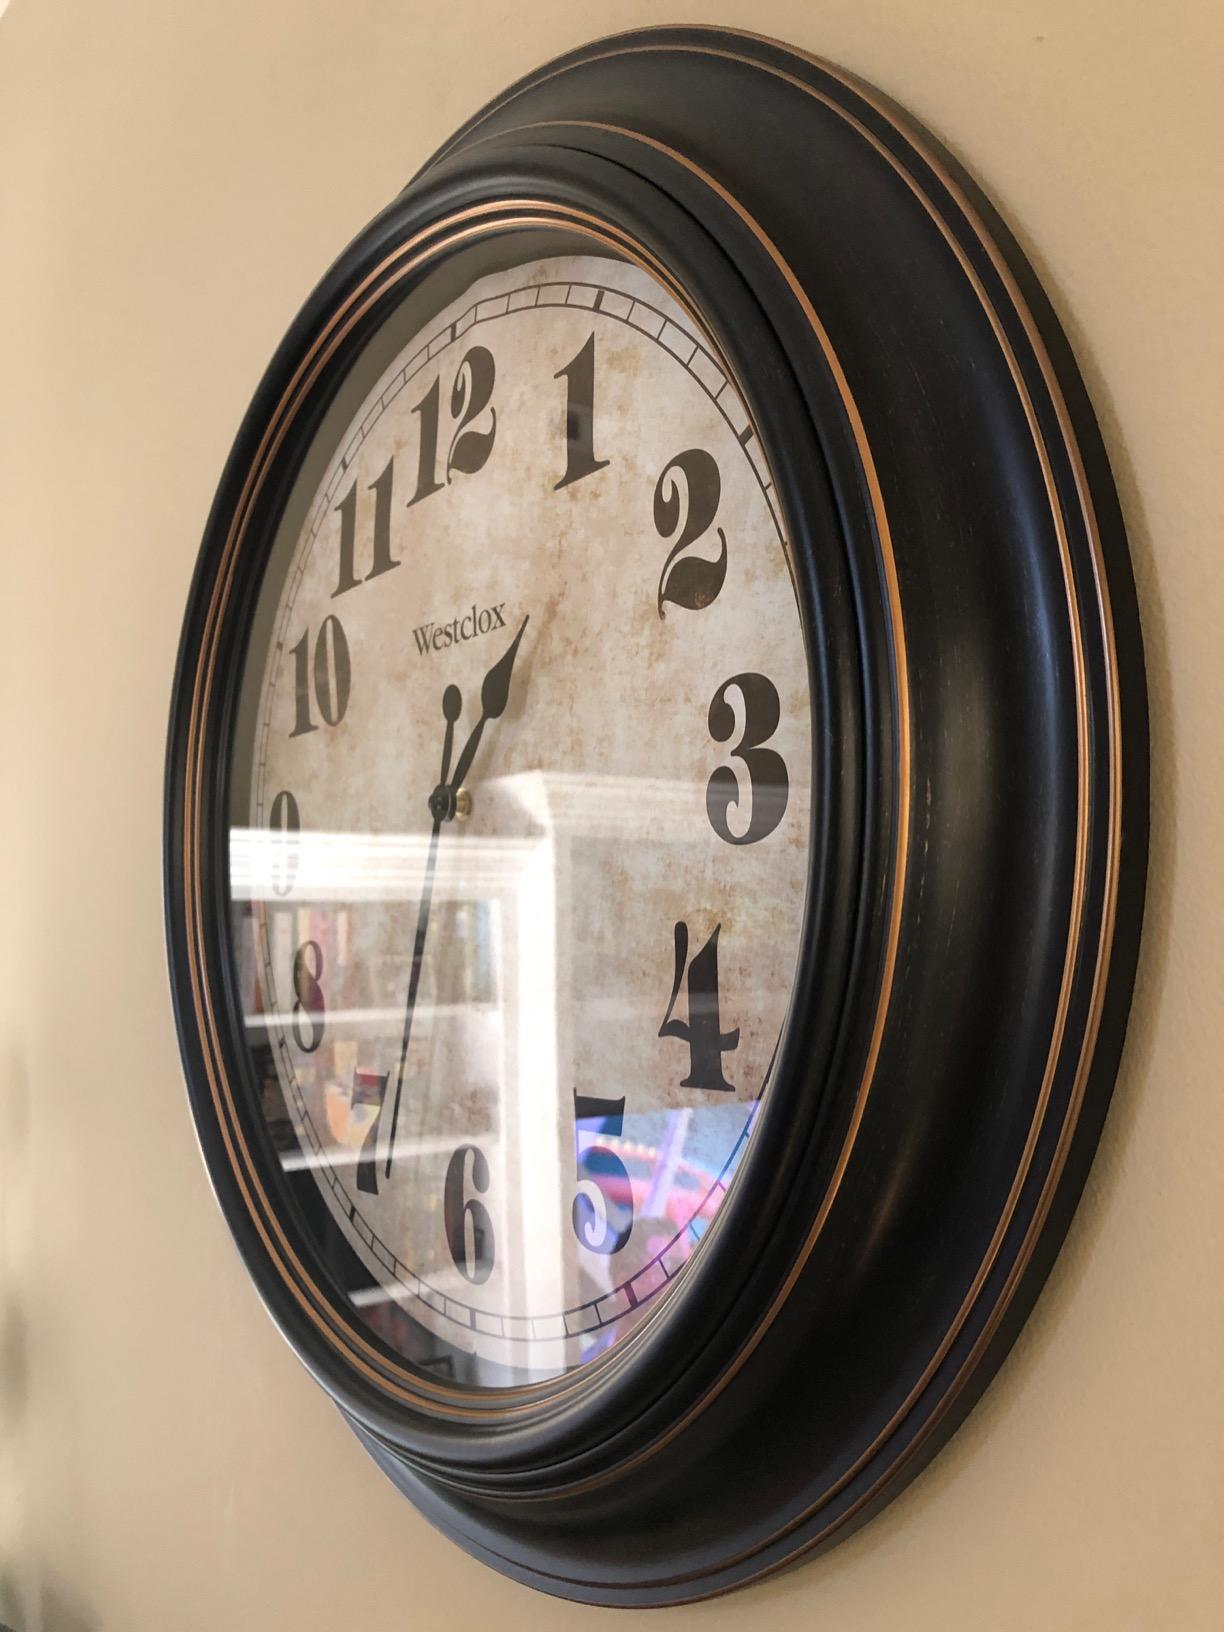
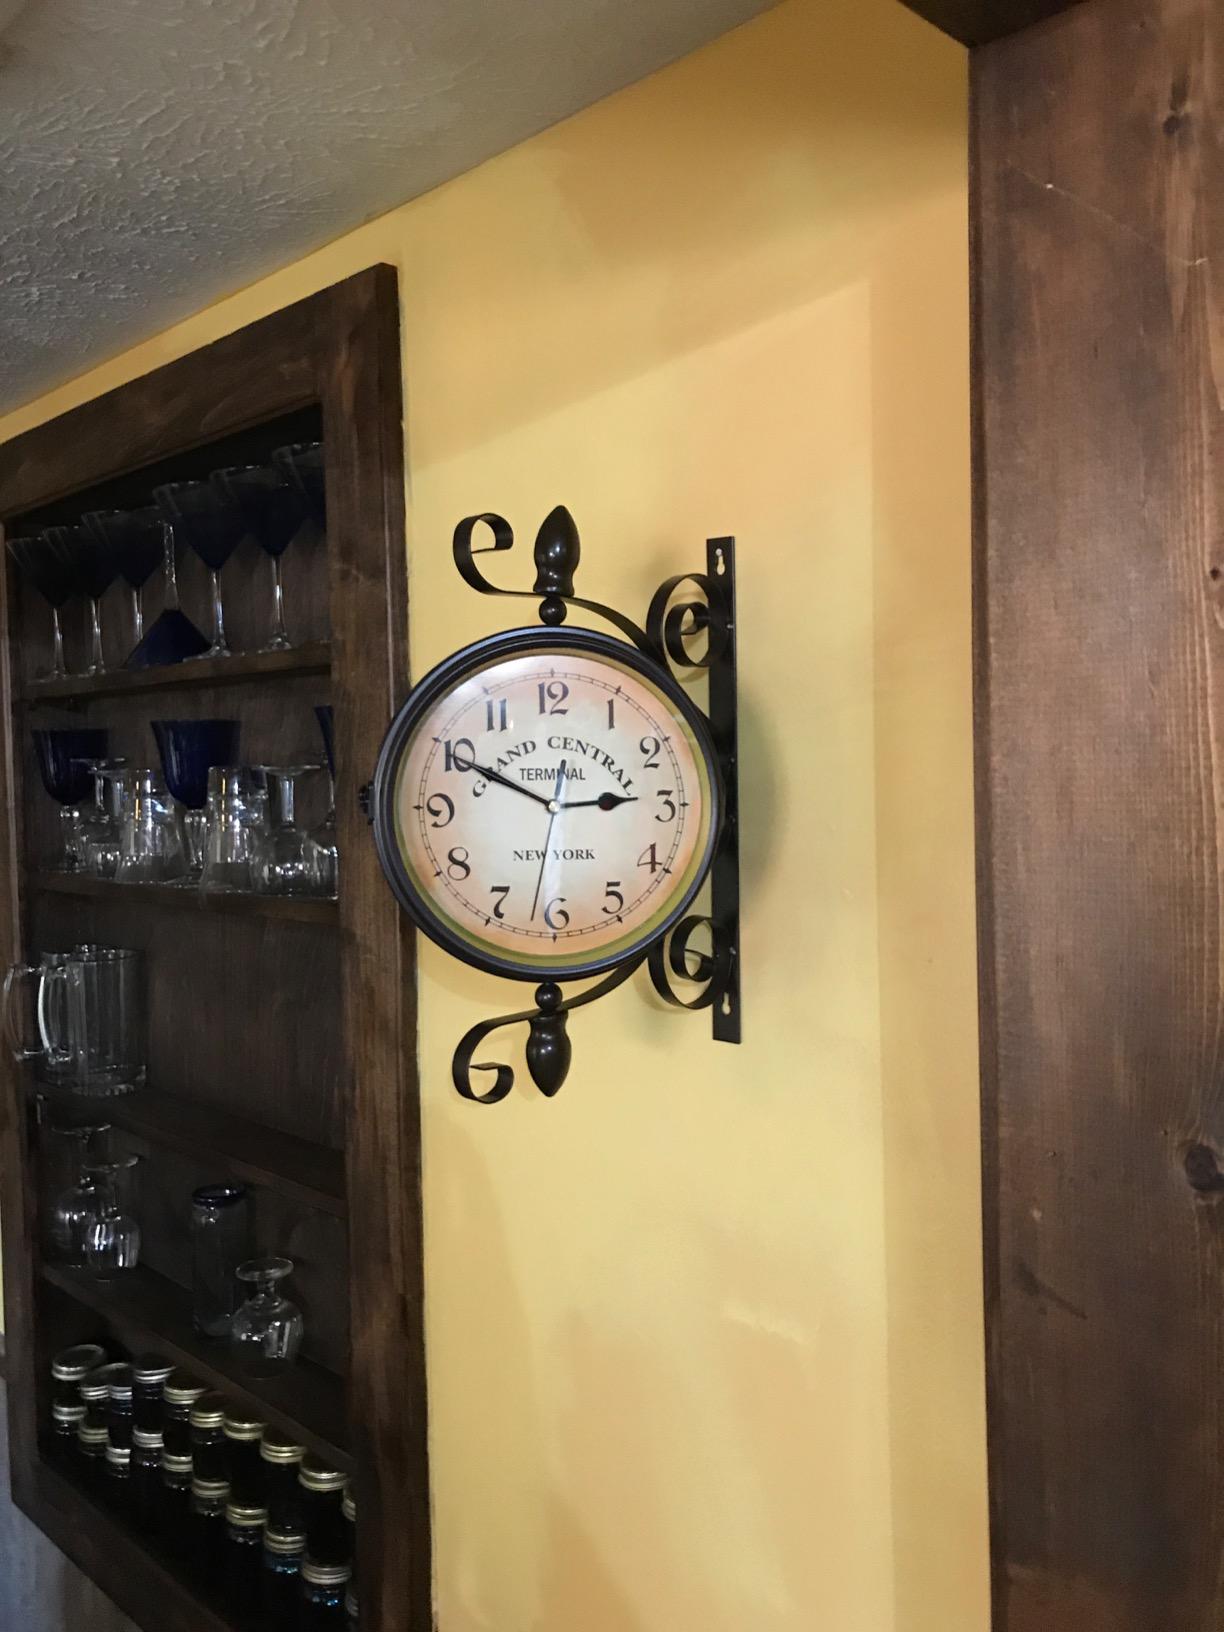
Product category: clock
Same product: no